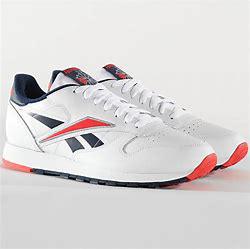
Brand: Reebok
Model: Classic Leather Mu